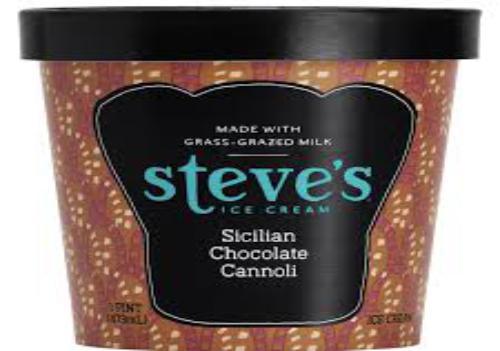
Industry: Food